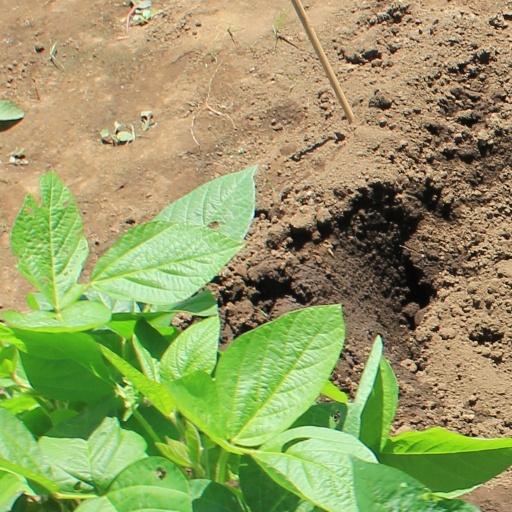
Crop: soybean